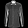
Label: Shirt